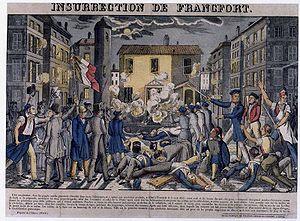
Le Frankfurter Wachensturm, du 3 avril 1833, est la tentative d'une cinquantaine de militants de déclencher une révolution en Allemagne par un raid sur la garde principale et sur la garde de Konstable de Francfort-sur-le-Main, puis par la prise de contrôle du Parlement confédéral.